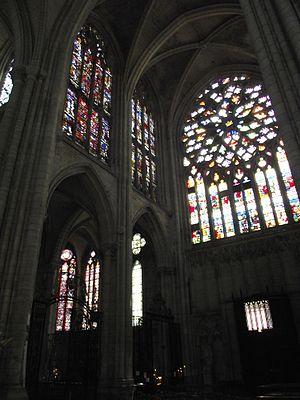
Sens, Transept sud de la Cathédrale Saint-Ètienne